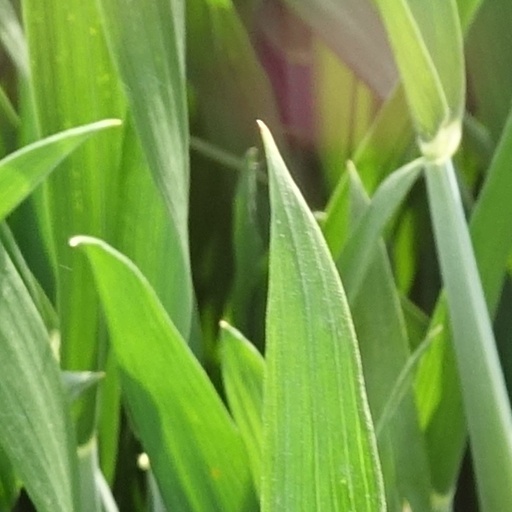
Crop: wheat